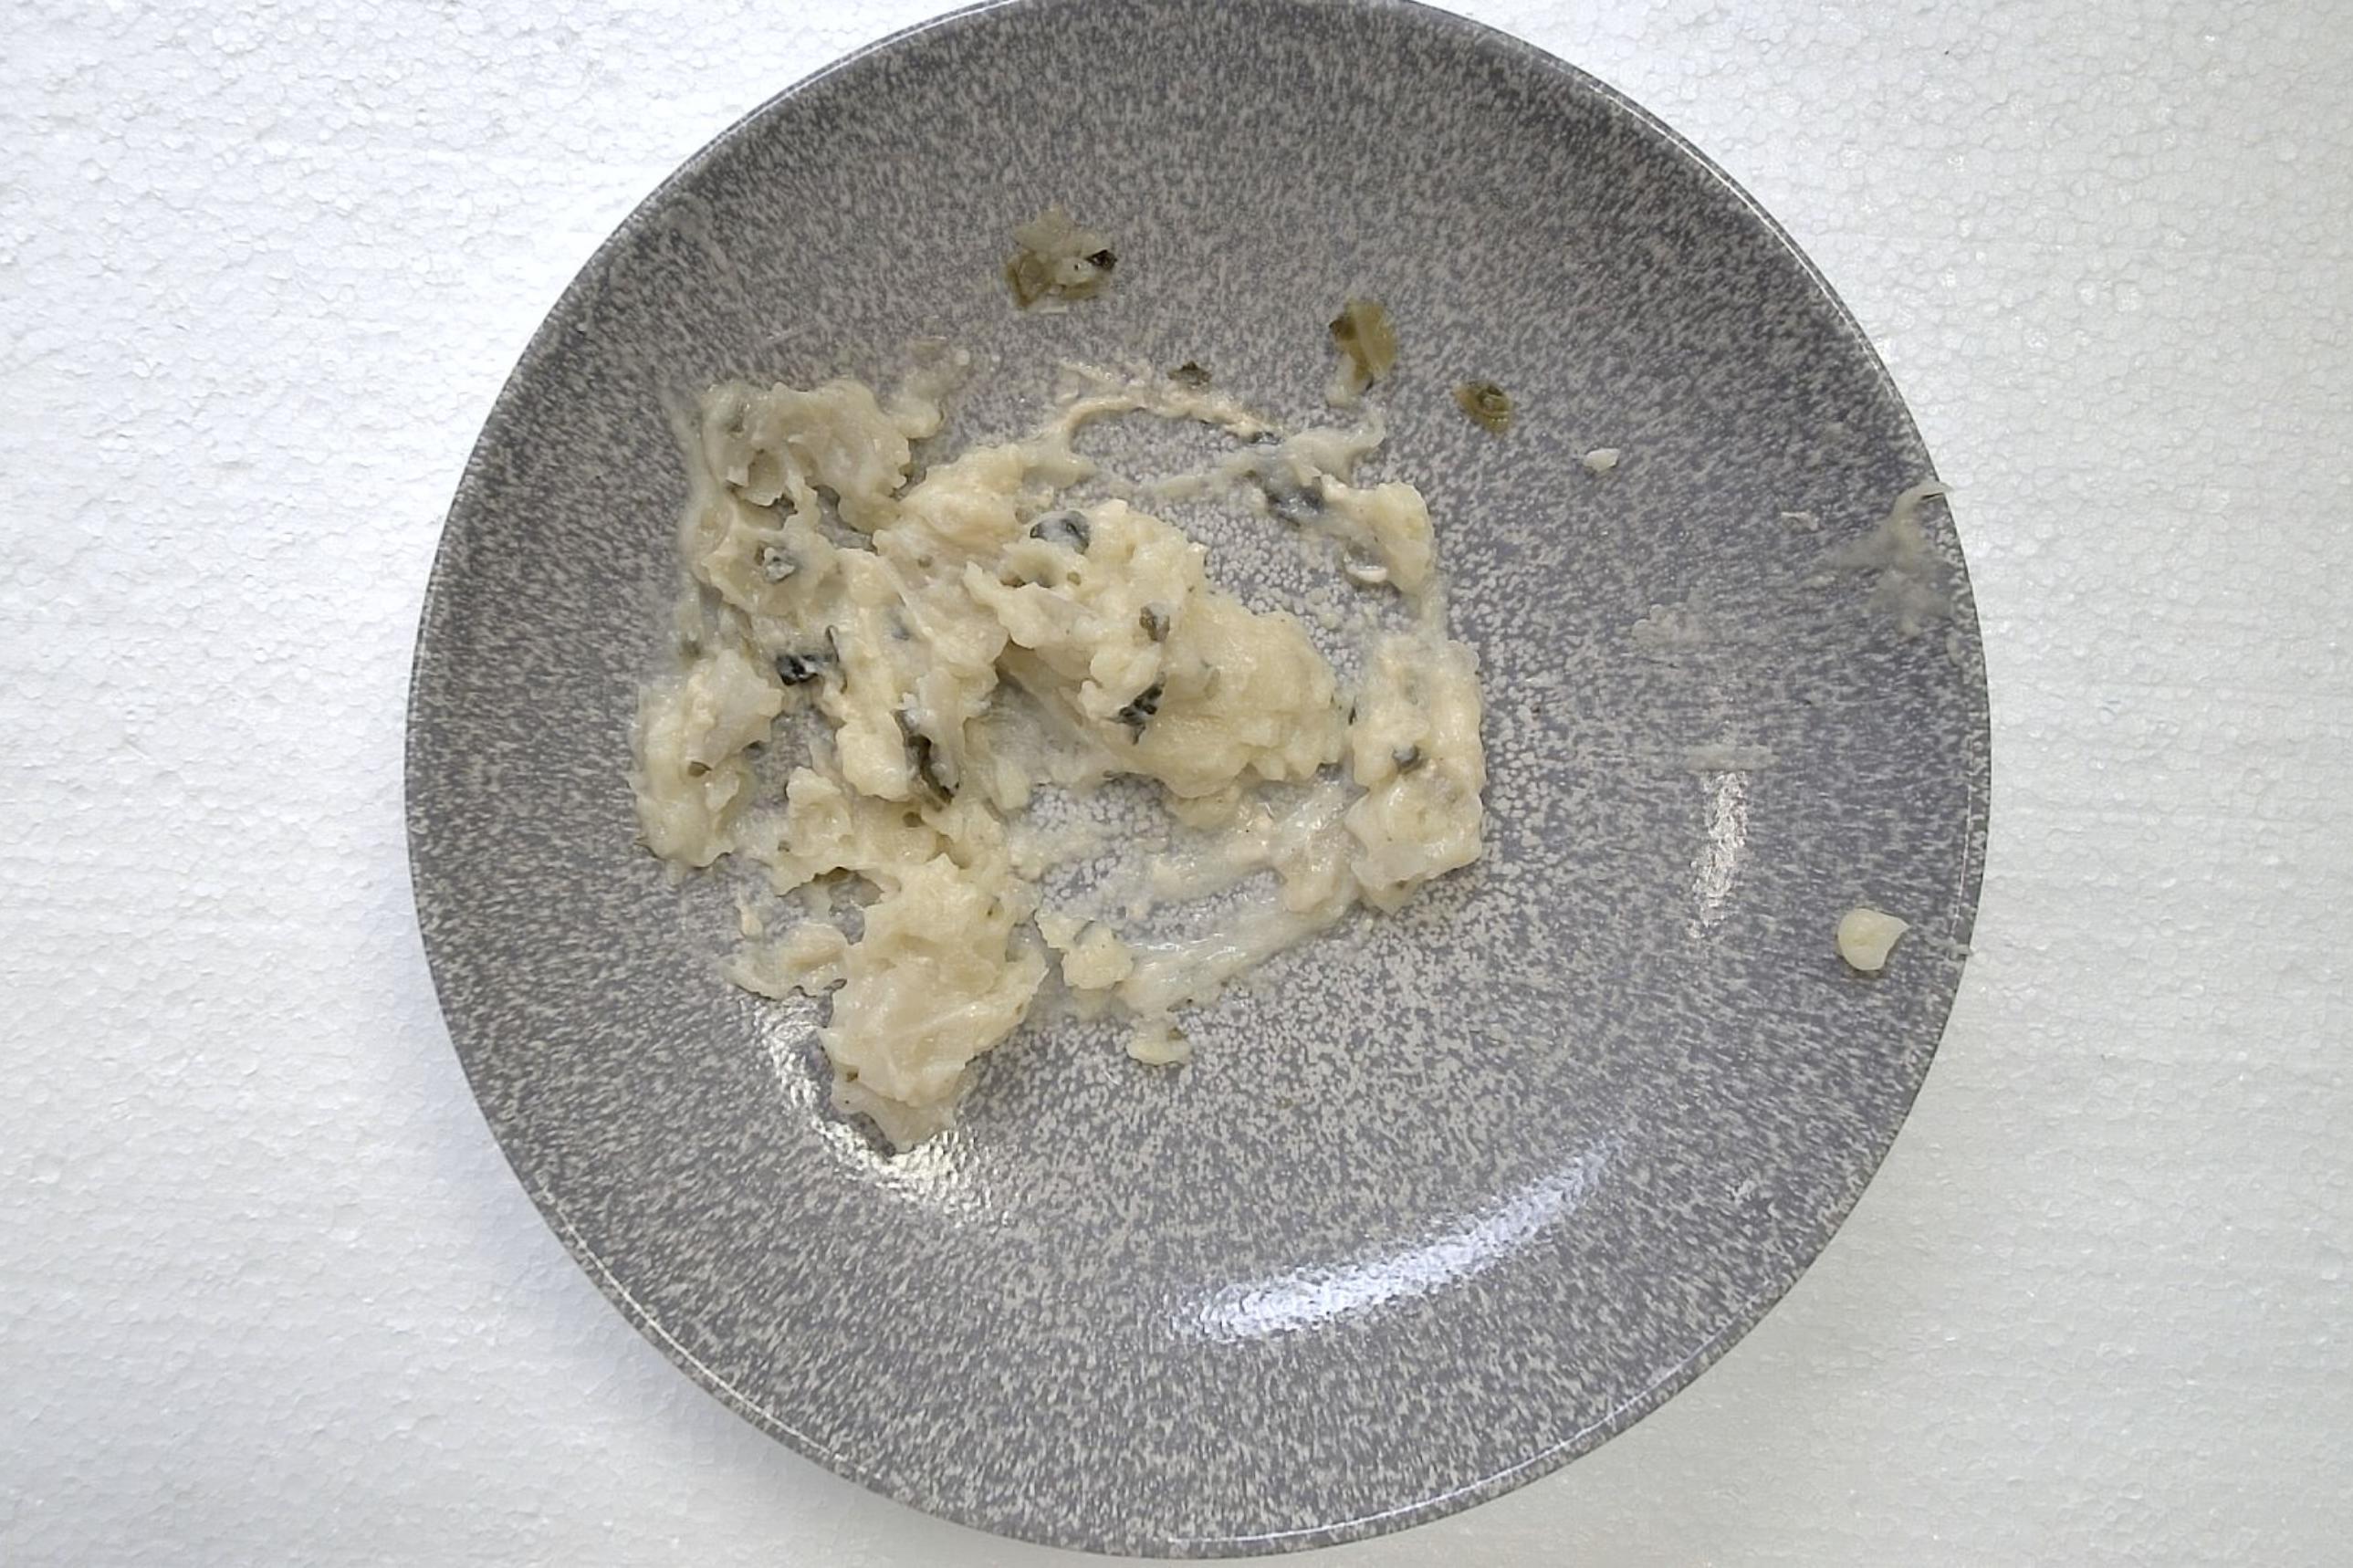
Dish: Pfanne mit Kartoffelpüree , Fleischbällchen gebrüht und Wirsing Zwiebel in Helle Sauce
Portion size: Normale Portion
Ingredients: mashed-potatoes, savoy-cabbage, onion, light-sauce-or-white-sauce, poached-meatballs
Weight as served: 350 g
Energy as served: 383.76 kcal (1.603,440 kJ)
Fat: 22.84 g (saturated: 7.97 g)
Carbohydrates: 28.33 g (sugar: 5 g)
Protein: 14.74 g
Salt: 3.41 g
Weight after return: 0 g
Energy after return: 0 kcal